Ethiopian wolf

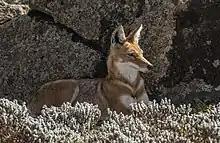
Southern Ethiopian wolf in the Bale Mountains

The Ethiopian wolf is a social animal, living in family groups containing up to 20 adults (individuals older than one year), though packs of six wolves are more common. Packs are formed by dispersing males and a few females, which with the exception of the breeding female, are reproductively suppressed. Each pack has a well-established hierarchy, with dominance and subordination displays being common. Upon dying, a breeding female can be replaced by a resident daughter, though this increases the risk of inbreeding. Such a risk is sometimes circumvented by multiple paternity and extra-pack matings. The dispersal of wolves from their packs is largely restricted by the scarcity of unoccupied habitat.